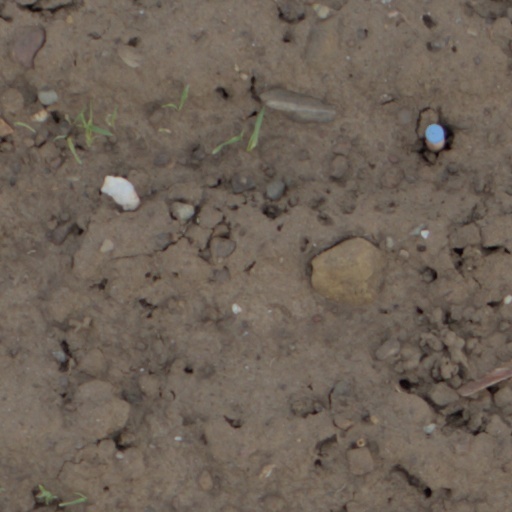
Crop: wheat